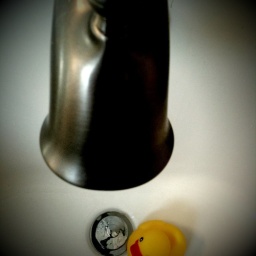
Rubber duck under the faucet in an empty bathtub.